59th Berlin International Film Festival

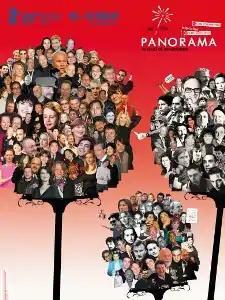
Festival poster

The 59th Berlin International Film Festival was held from 5 February to 15 February 2009. The opening film of the festival was Tom Tykwer’s "The International", screened out of competition. Costa-Gavras's "Eden Is West" served as the closing night film at the festival. The festival's jury president was the British actress Tilda Swinton.